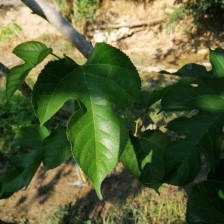
Variety: RedKing